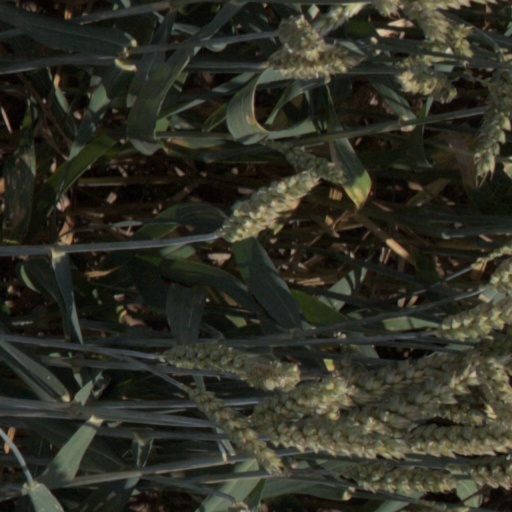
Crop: wheat